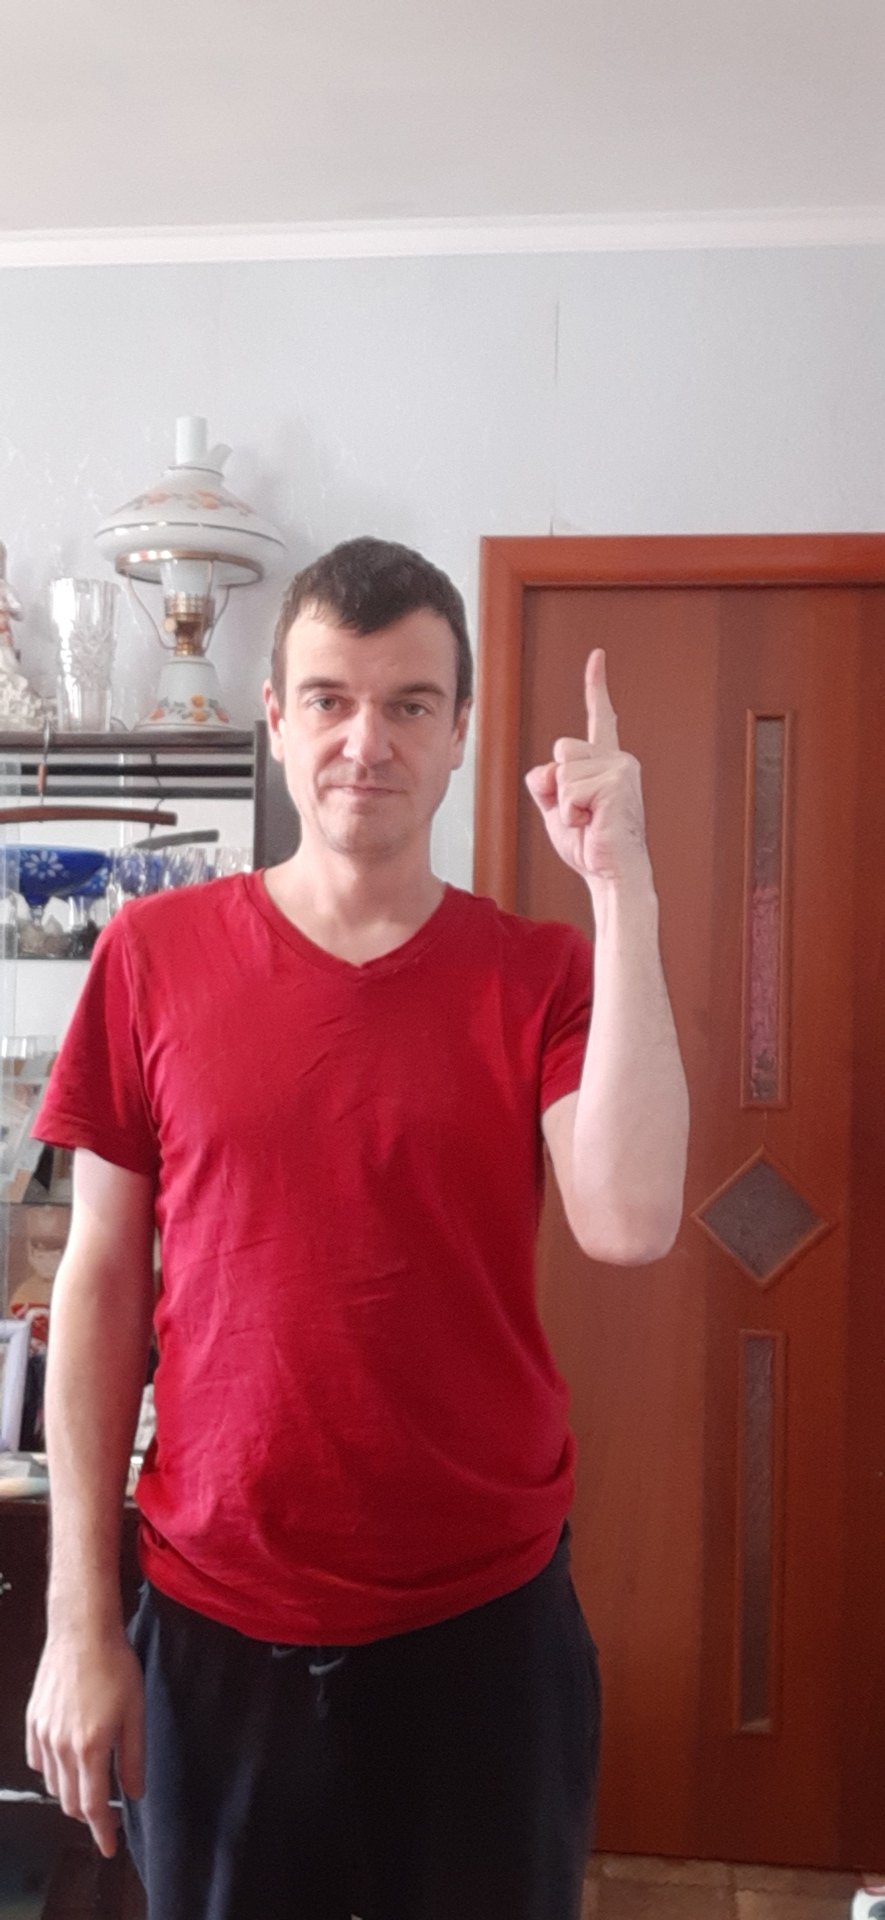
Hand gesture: one